Vicedomino de Vicedominis

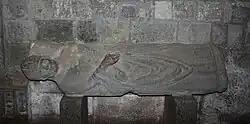
Tomb of Vicedomino in Viterbo

Vicedomino is wrongly said to have become dean of the Sacred College of Cardinals in July 1275.